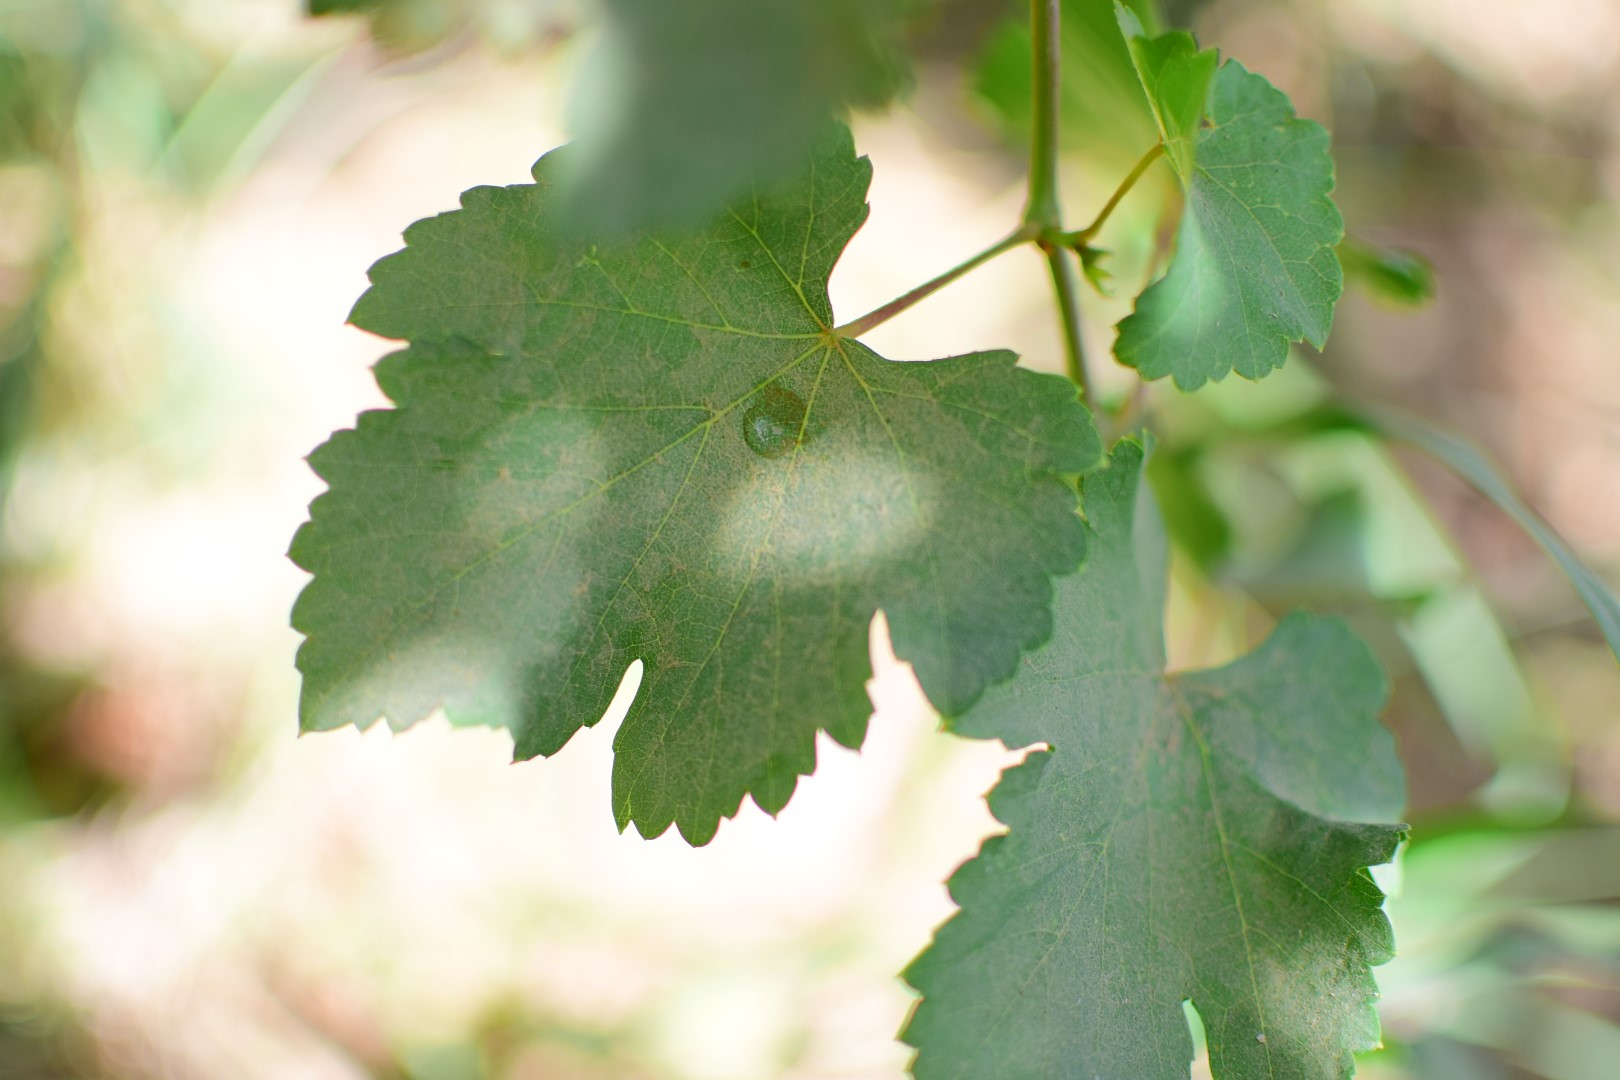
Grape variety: Frinsi